Anax ephippiger

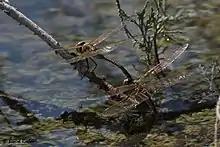
"Anax ephippiger" pair from United Arab Emirates

It is a large dragonfly with greenish-yellow eyes. Its thorax is olivaceous-brown, paler on sides. Wings are transparent with an amber-yellow patch. Abdomen is ochreous, marked with azure-blue and reddish-brown. Segment 2 is bright blue on dorsum, in males (pale grey-blue in females) and pale green on the sides. Segments 3 to 7 are olivaceous-yellow with irregular reddish-brown stripes on mid-dorsum and narrow black apical annules. There is a broad mid-dorsal blackish-brown stripe on segments 8 and 9, enclosing a pair of triangular yellow apical spots. Segment 10 is bright yellow, with its base and mid-dorsum broadly black. Female is otherwise similar to the male.